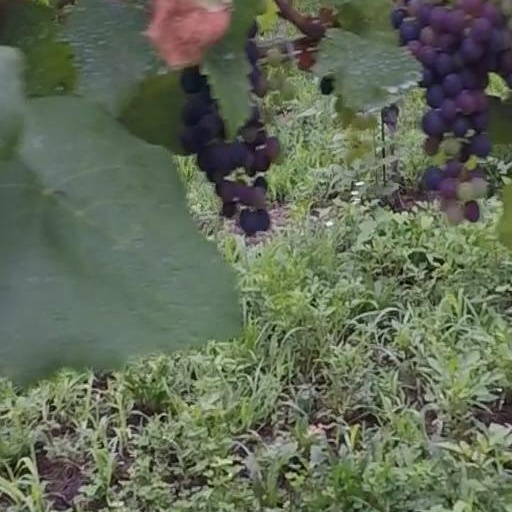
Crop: grape